Junction Boys

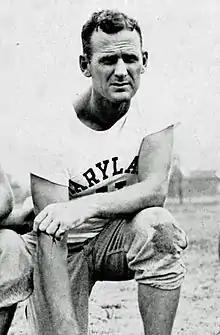
Bear Bryant in 1945, during his time coaching Maryland

Texas A&M University hired Bear Bryant as head football coach in 1954, replacing former coach Raymond George. Bryant arrived in College Station on February 8, 1954, and began molding the team. He felt that many of the players on the team were weak and not properly trained or coached, and needed a camp away from the distractions on campus. He therefore arranged for a camp to be held in the small Hill Country town of Junction, where Texas A&M had a 411-acre (1.7-km) adjunct campus (now the Texas Tech University Center at Junction).